Nanker

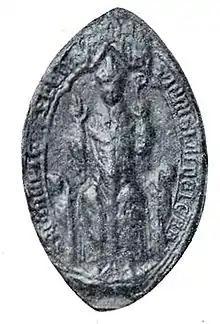
Seal of Nanker with his likeness, 14th century

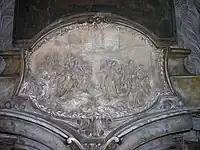
The excommunication of John of Bohemia by Nanker. Bas-relief in the Cathedral of Wroclaw

Nanker (born Jan Kołda; also known as Nankier; ca. 1270–1341) was a Polish nobleman of Oksza coat of arms as well as bishop of Kraków (1320–1326) and bishop of Wrocław (1326–1341).